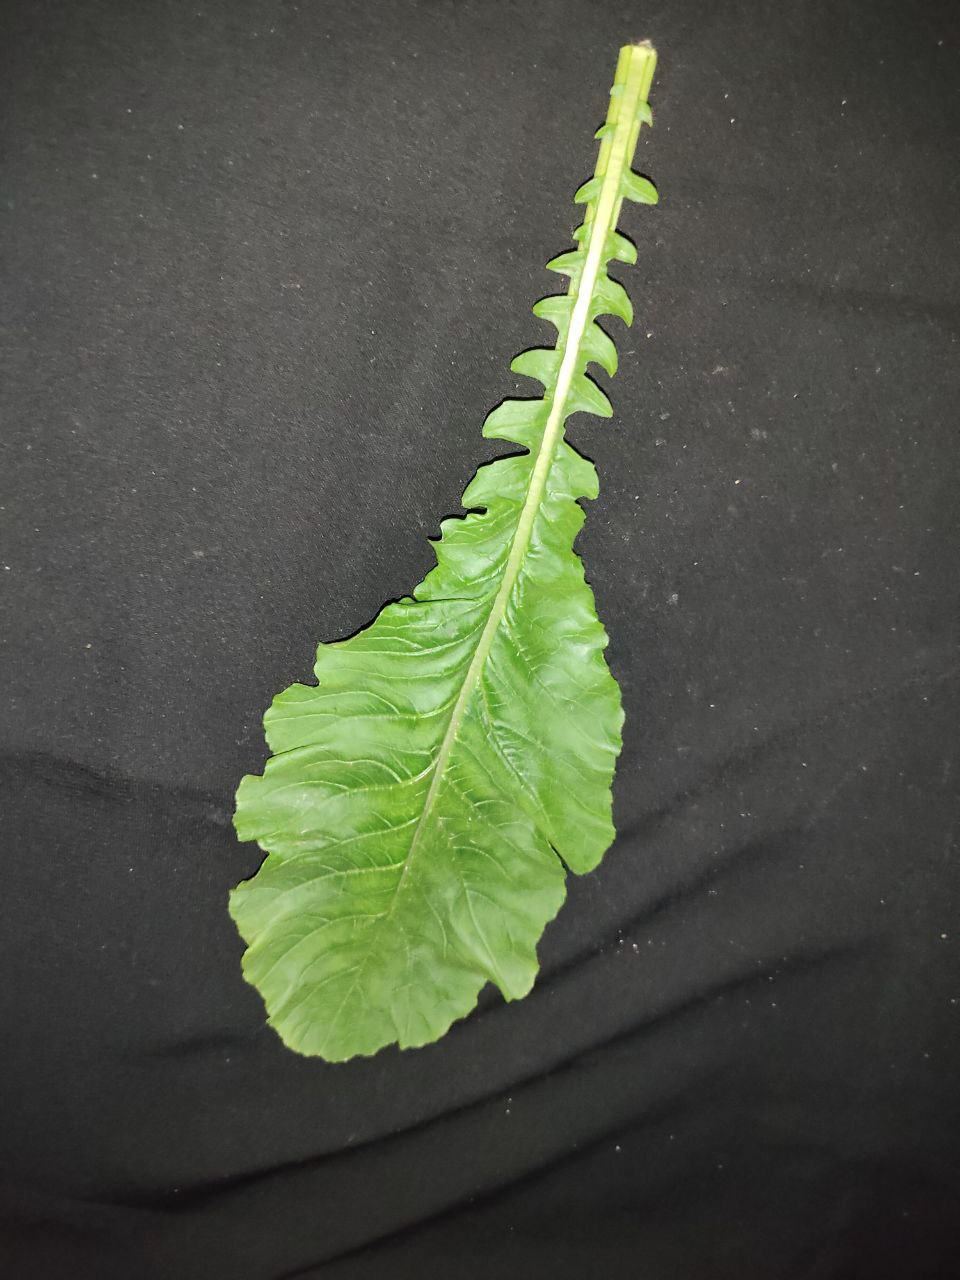
Label: Fresh leaf